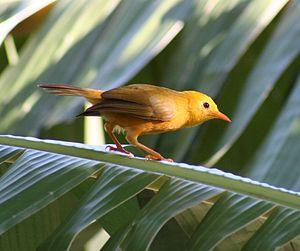
Le Zostérops doré, autrefois considéré comme un Meliphagidae, est une espèce d'oiseaux aujourd'hui considérée comme appartenant à la famille des Zosteropidae, même si sa position exacte y est imprécise. Seule du genre Cleptornis, l'espèce est uniquement présente sur les îles de Saipan et Aguijan dans les îles Mariannes du Nord, où elle est sympatrique et en concurrence avec le Zostérops bridé. Le Zostérops doré a, comme son nom l'indique, le plumage doré, et un cercle oculaire pâle. Il se nourrit d'insectes, de fruits et de nectar, et s'alimente en couples ou en petits groupes familiaux. L'oiseau est monogame et la femelle pond deux œufs dans un nid en forme de petite tasse.